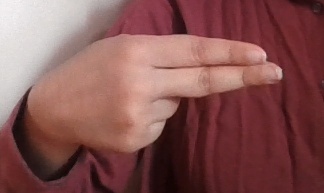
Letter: ain